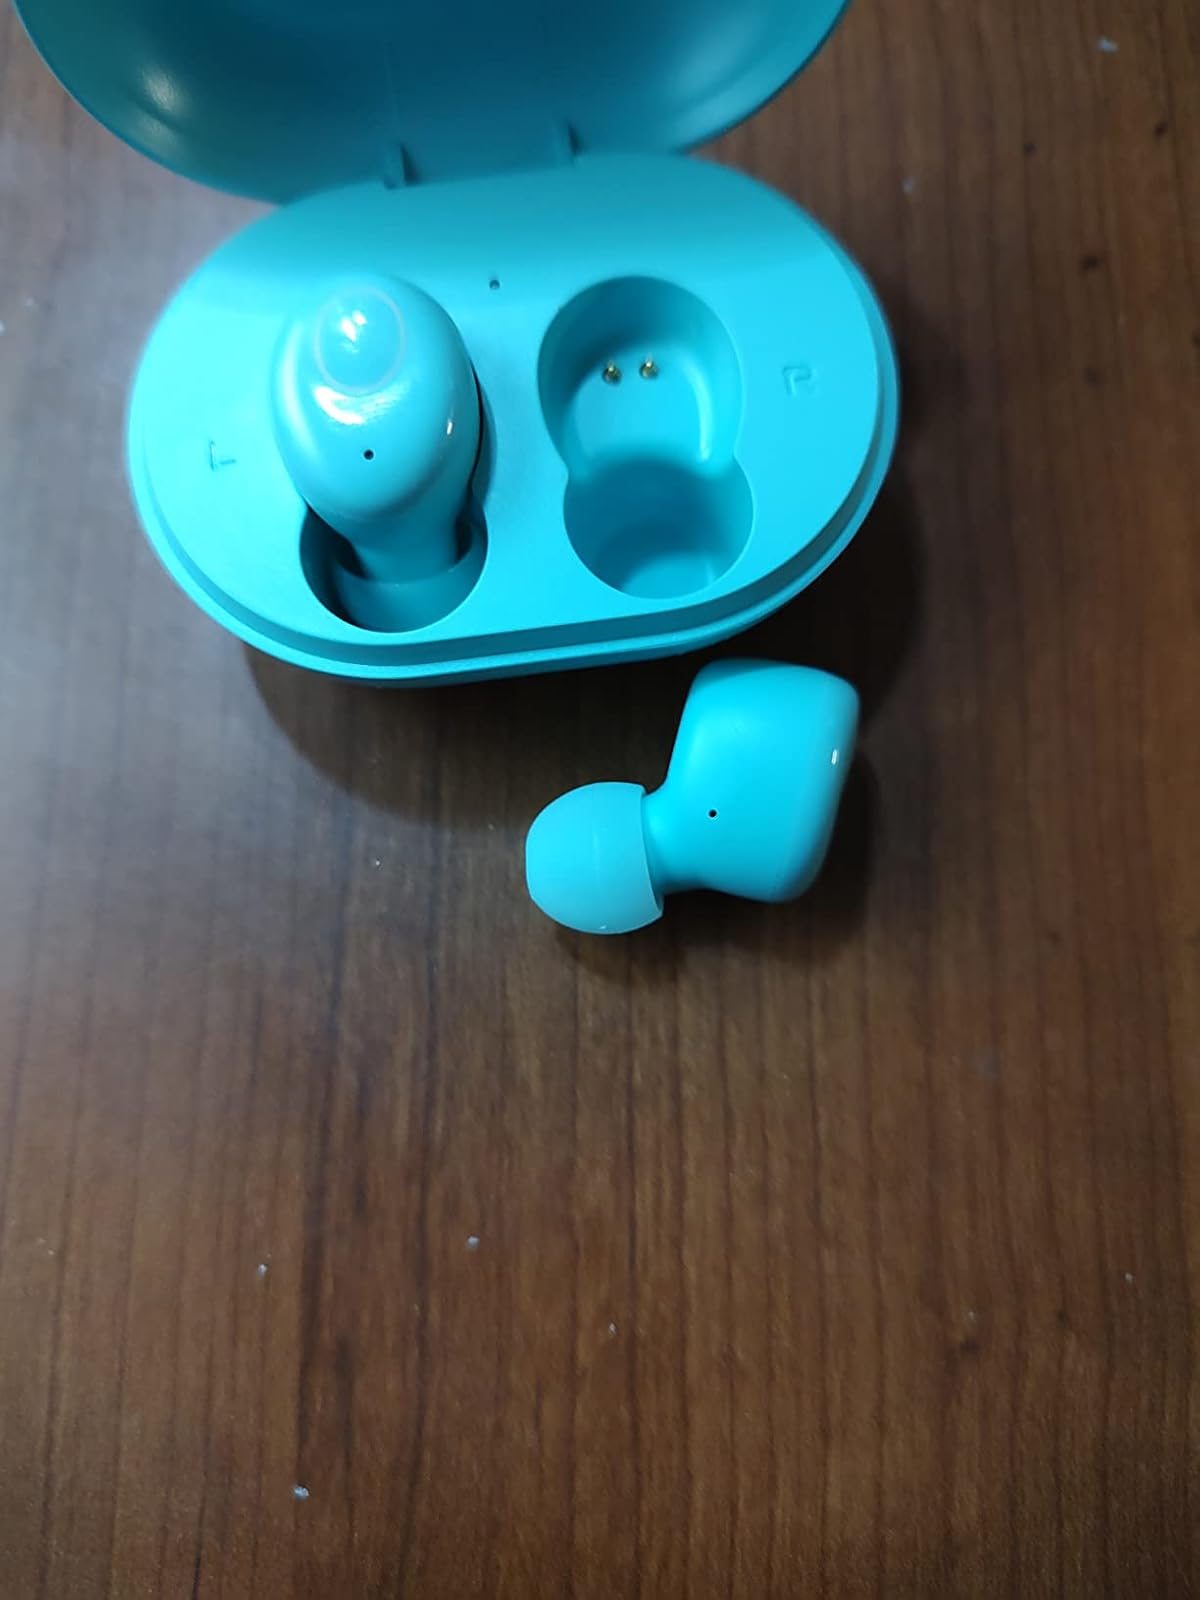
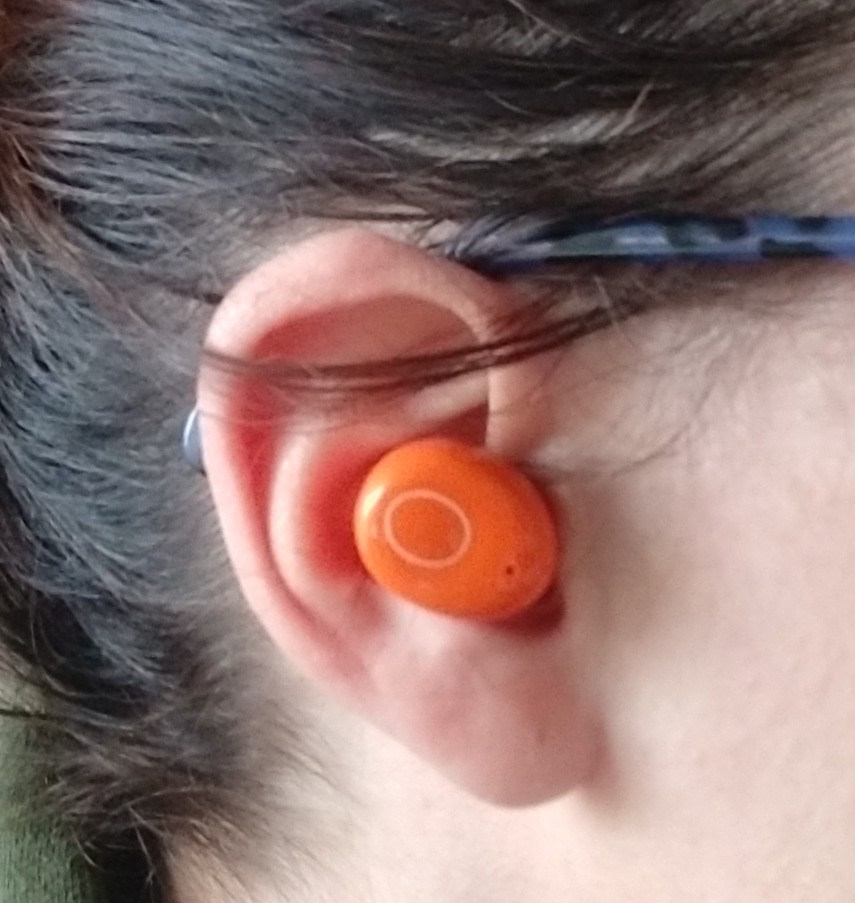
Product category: earbuds
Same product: no